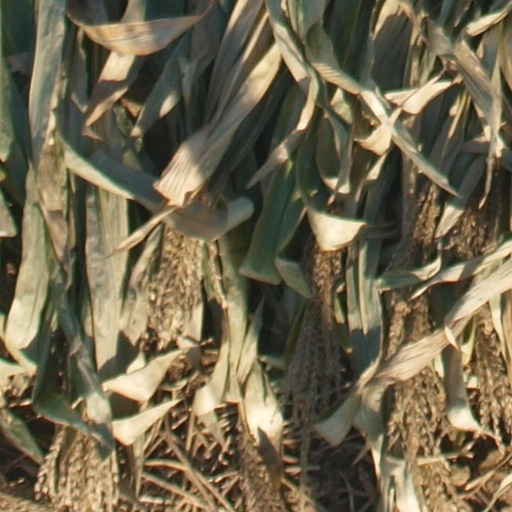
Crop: maize; corn